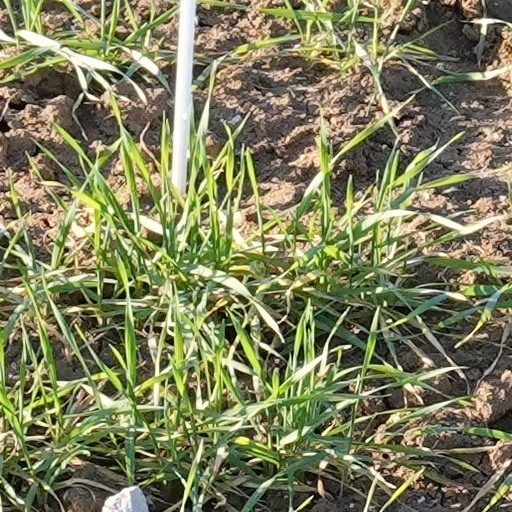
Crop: wheat